Henry Holden Huss

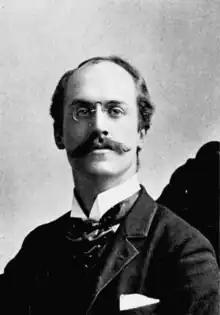
Portrait of Henry Holden Huss

Henry Holden Huss (June 21, 1862 in Newark, New Jersey – September 17, 1953 in New York City) was an American composer, pianist and music teacher. Huss grew up in New York City, the son of German immigrant parents. After studying piano and organ locally with a teacher who had trained at the Leipzig Conservatory, Huss traveled to Munich to study at the Royal Conservatory with Josef Rheinberger. His fellow students at the Royal Music School in Munich included Arthur Whiting and Horatio Parker. After graduating, he returned to the States and embarked on a career as a touring piano virtuoso. As a composer, he was regarded as one of the best of his generation by those who counted, but unfortunately, it was at a time when American composers could rarely get a hearing for their works.